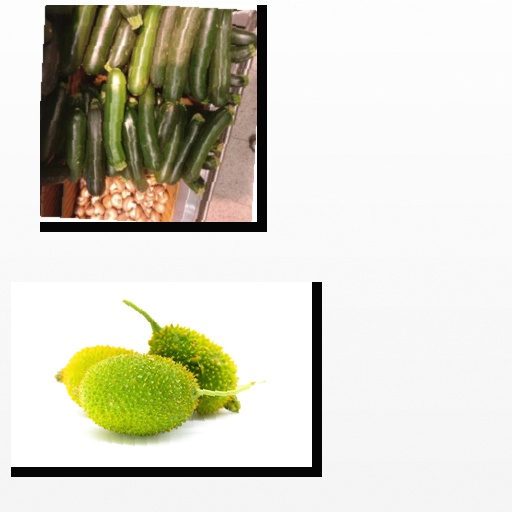
Food items: spiny_gourd, zucchini